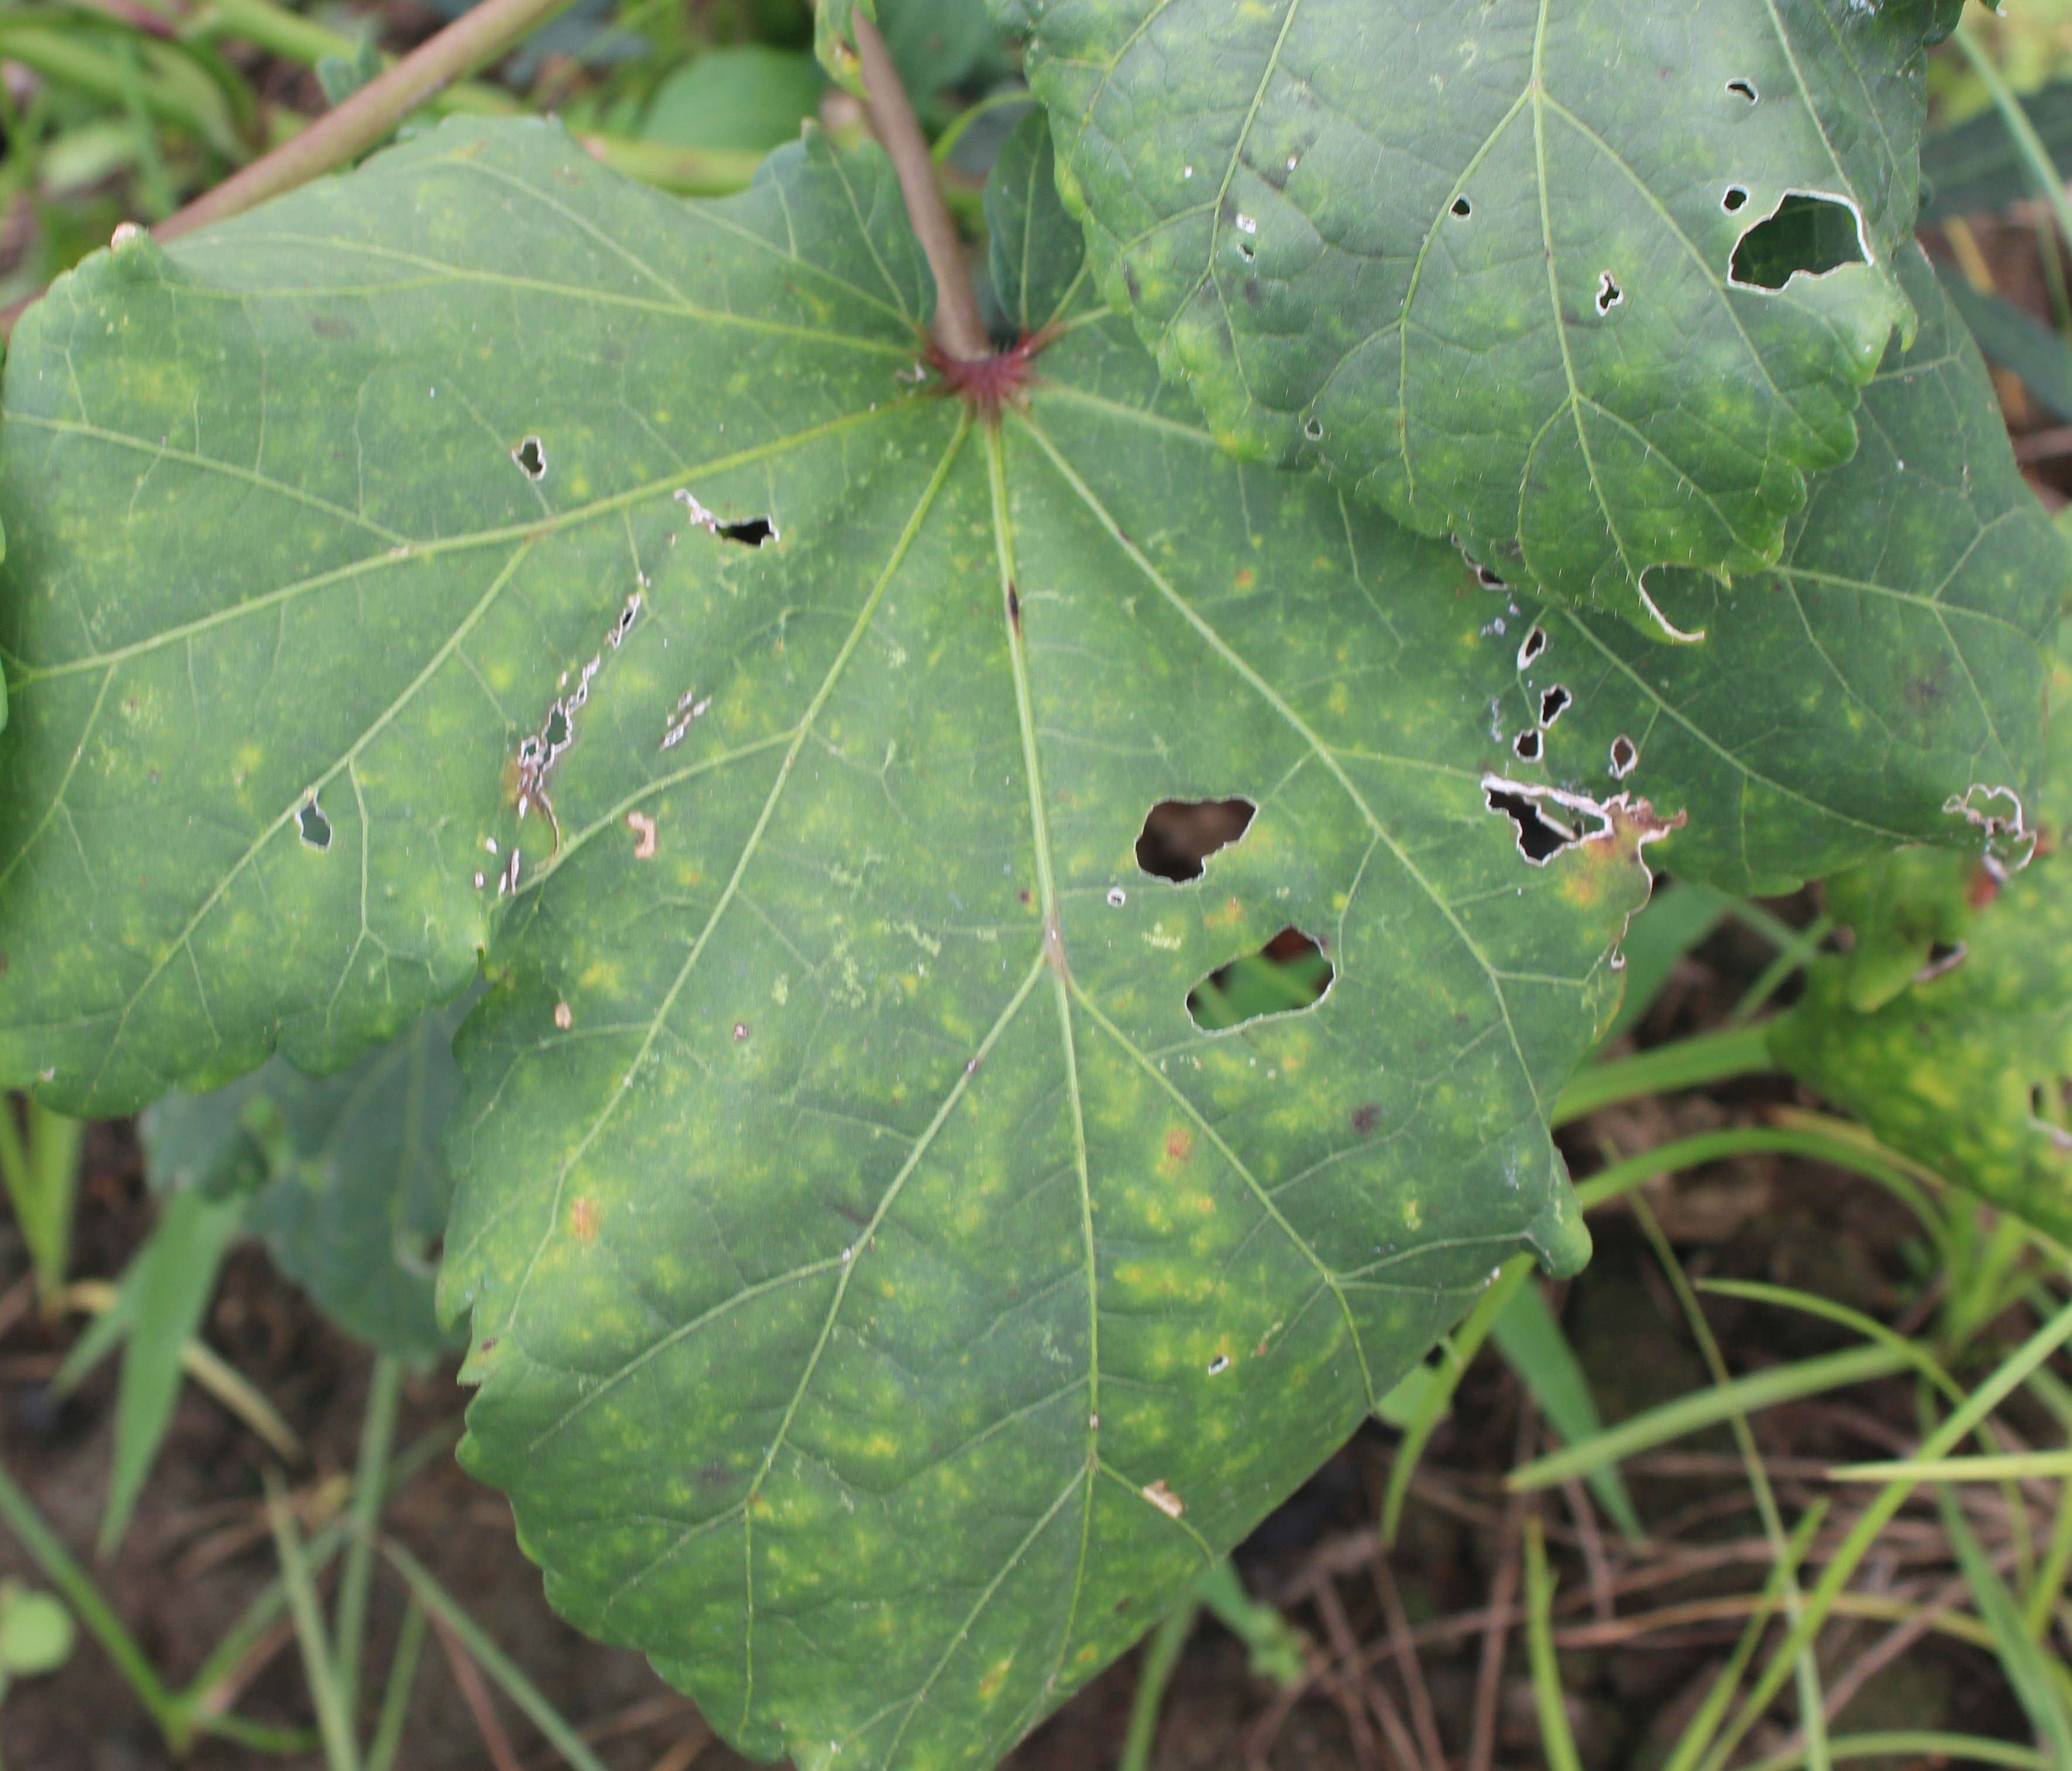
Label: Alternaria Leaf Spot